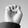
ASL letter: E